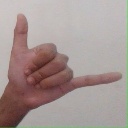
अक्षर: द